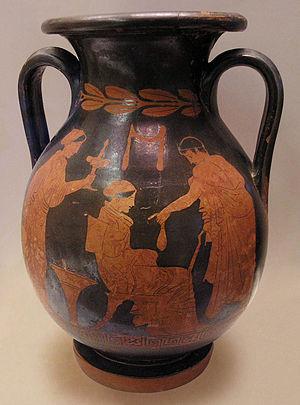
Un jeune offre une bourse à une hétaïre (courtisane) assise. Derrière elle se tient une jeune femme avec une plemochoé. Peliké attique à figures rouges de Polygnotos, vers 430 av. J.-C. Provenance
La prostitution est une composante de la vie quotidienne des Grecs antiques dès l'époque archaïque. Dans les cités grecques les plus importantes et en particulier les ports, elle emploie une part non négligeable de la population et représente donc une activité économique de premier plan. Elle est loin d'être clandestine : les cités ne la réprouvent pas et les maisons closes existent au grand jour. À Athènes, on attribue même au législateur légendaire Solon la création de lupanars étatiques à prix modérés, les dicterions. La prostitution concerne inégalement les deux sexes : femmes de tous âges et jeunes hommes se prostituent, pour une clientèle très majoritairement masculine.
Polygnote est un peintre grec sur vase à Athènes. Il est considéré comme l'un des plus importants peintres de vases de céramique attique à figures rouges de la période classique. Il a été formé dans l'atelier du peintre dit « des Niobides » et s'est spécialisé dans les vases de type monumental, à la manière de Polygnote de Thasos, dont il a probablement repris le nom.
Cet article traite de l’histoire de la prostitution en Occident depuis ses origines jusqu'à nos jours. La prostitution est une activité consistant à accepter ou obtenir des relations sexuelles, en échange d'une rémunération, pendant une période déterminée. Cette activité, qui met essentiellement en relation deux parties, deux individualités, est pratiquée par les membres des deux sexes, mais elle est le plus souvent le fait des femmes pour des raisons socio-politiques liées essentiellement à la domination masculine. La prostitution concerne donc aussi les hommes, qui proposent ainsi des prestations dans un cadre hétérosexuel, homosexuel, travesti ou transsexuel. Les termes génériques employés sont prostitué et client.